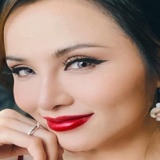
hoa hậu Lưu Thị Diễm Hương